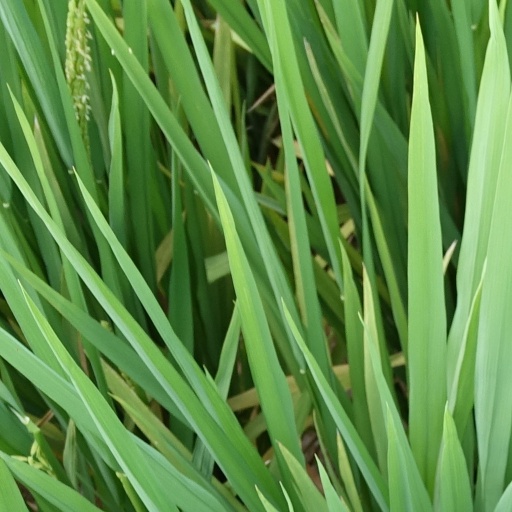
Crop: rice